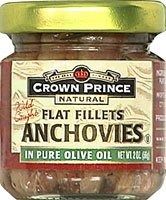
Item Name: Crown Prince, Flat Anchovies in Oil, 1.5 Ounce
Bullet Point: Grocery & Gourmet Food Pantry Staples Canned, Jarred & Packaged Foods Meat, Poultry & Seafood Seafood Anchovies Canned Seafood Anchovies
Product Description: Packaged Anchovies
Value: 1.5
Unit: Ounce

Price: 4.26